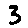
Label: 3